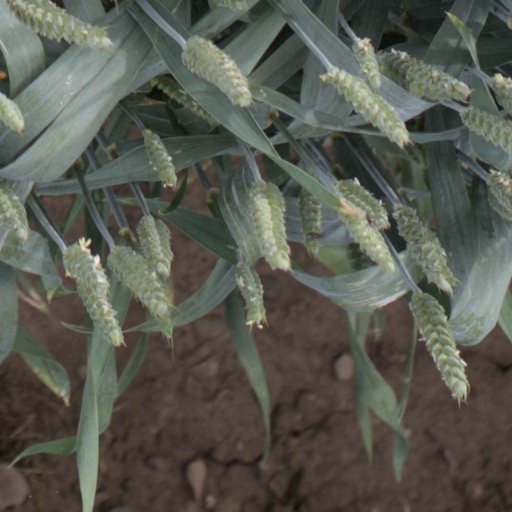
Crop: wheat